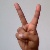
The image shows a hand gesture representing the letter 'V' in Indian Sign Language.